Loyalist College

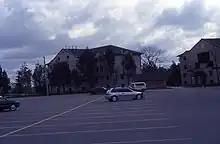
Student residences at Loyalist College, 1994.

Loyalist College houses some of its students in the Loyalist College Residence located on the college campus. The residence contains five buildings and holds approximately 474 students. There are also 4 townhouse blocks housing 112 students. Located on the residence grounds is Residence Commons. This building contains laundry facilities, computer access, security office, food station and entertainment area. The entertainment area includes pool tables, ping-pong and television for student use.